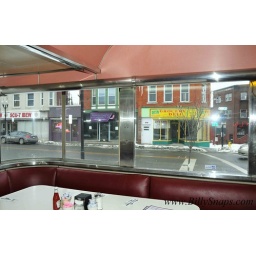
view of 267 main street (purple 'Promise'z' shoe store sign above the car) view from Red Robin Diner across the street.